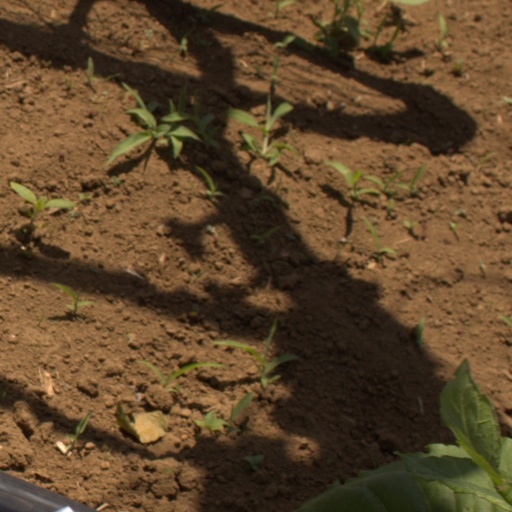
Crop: Jerusalem artichoke